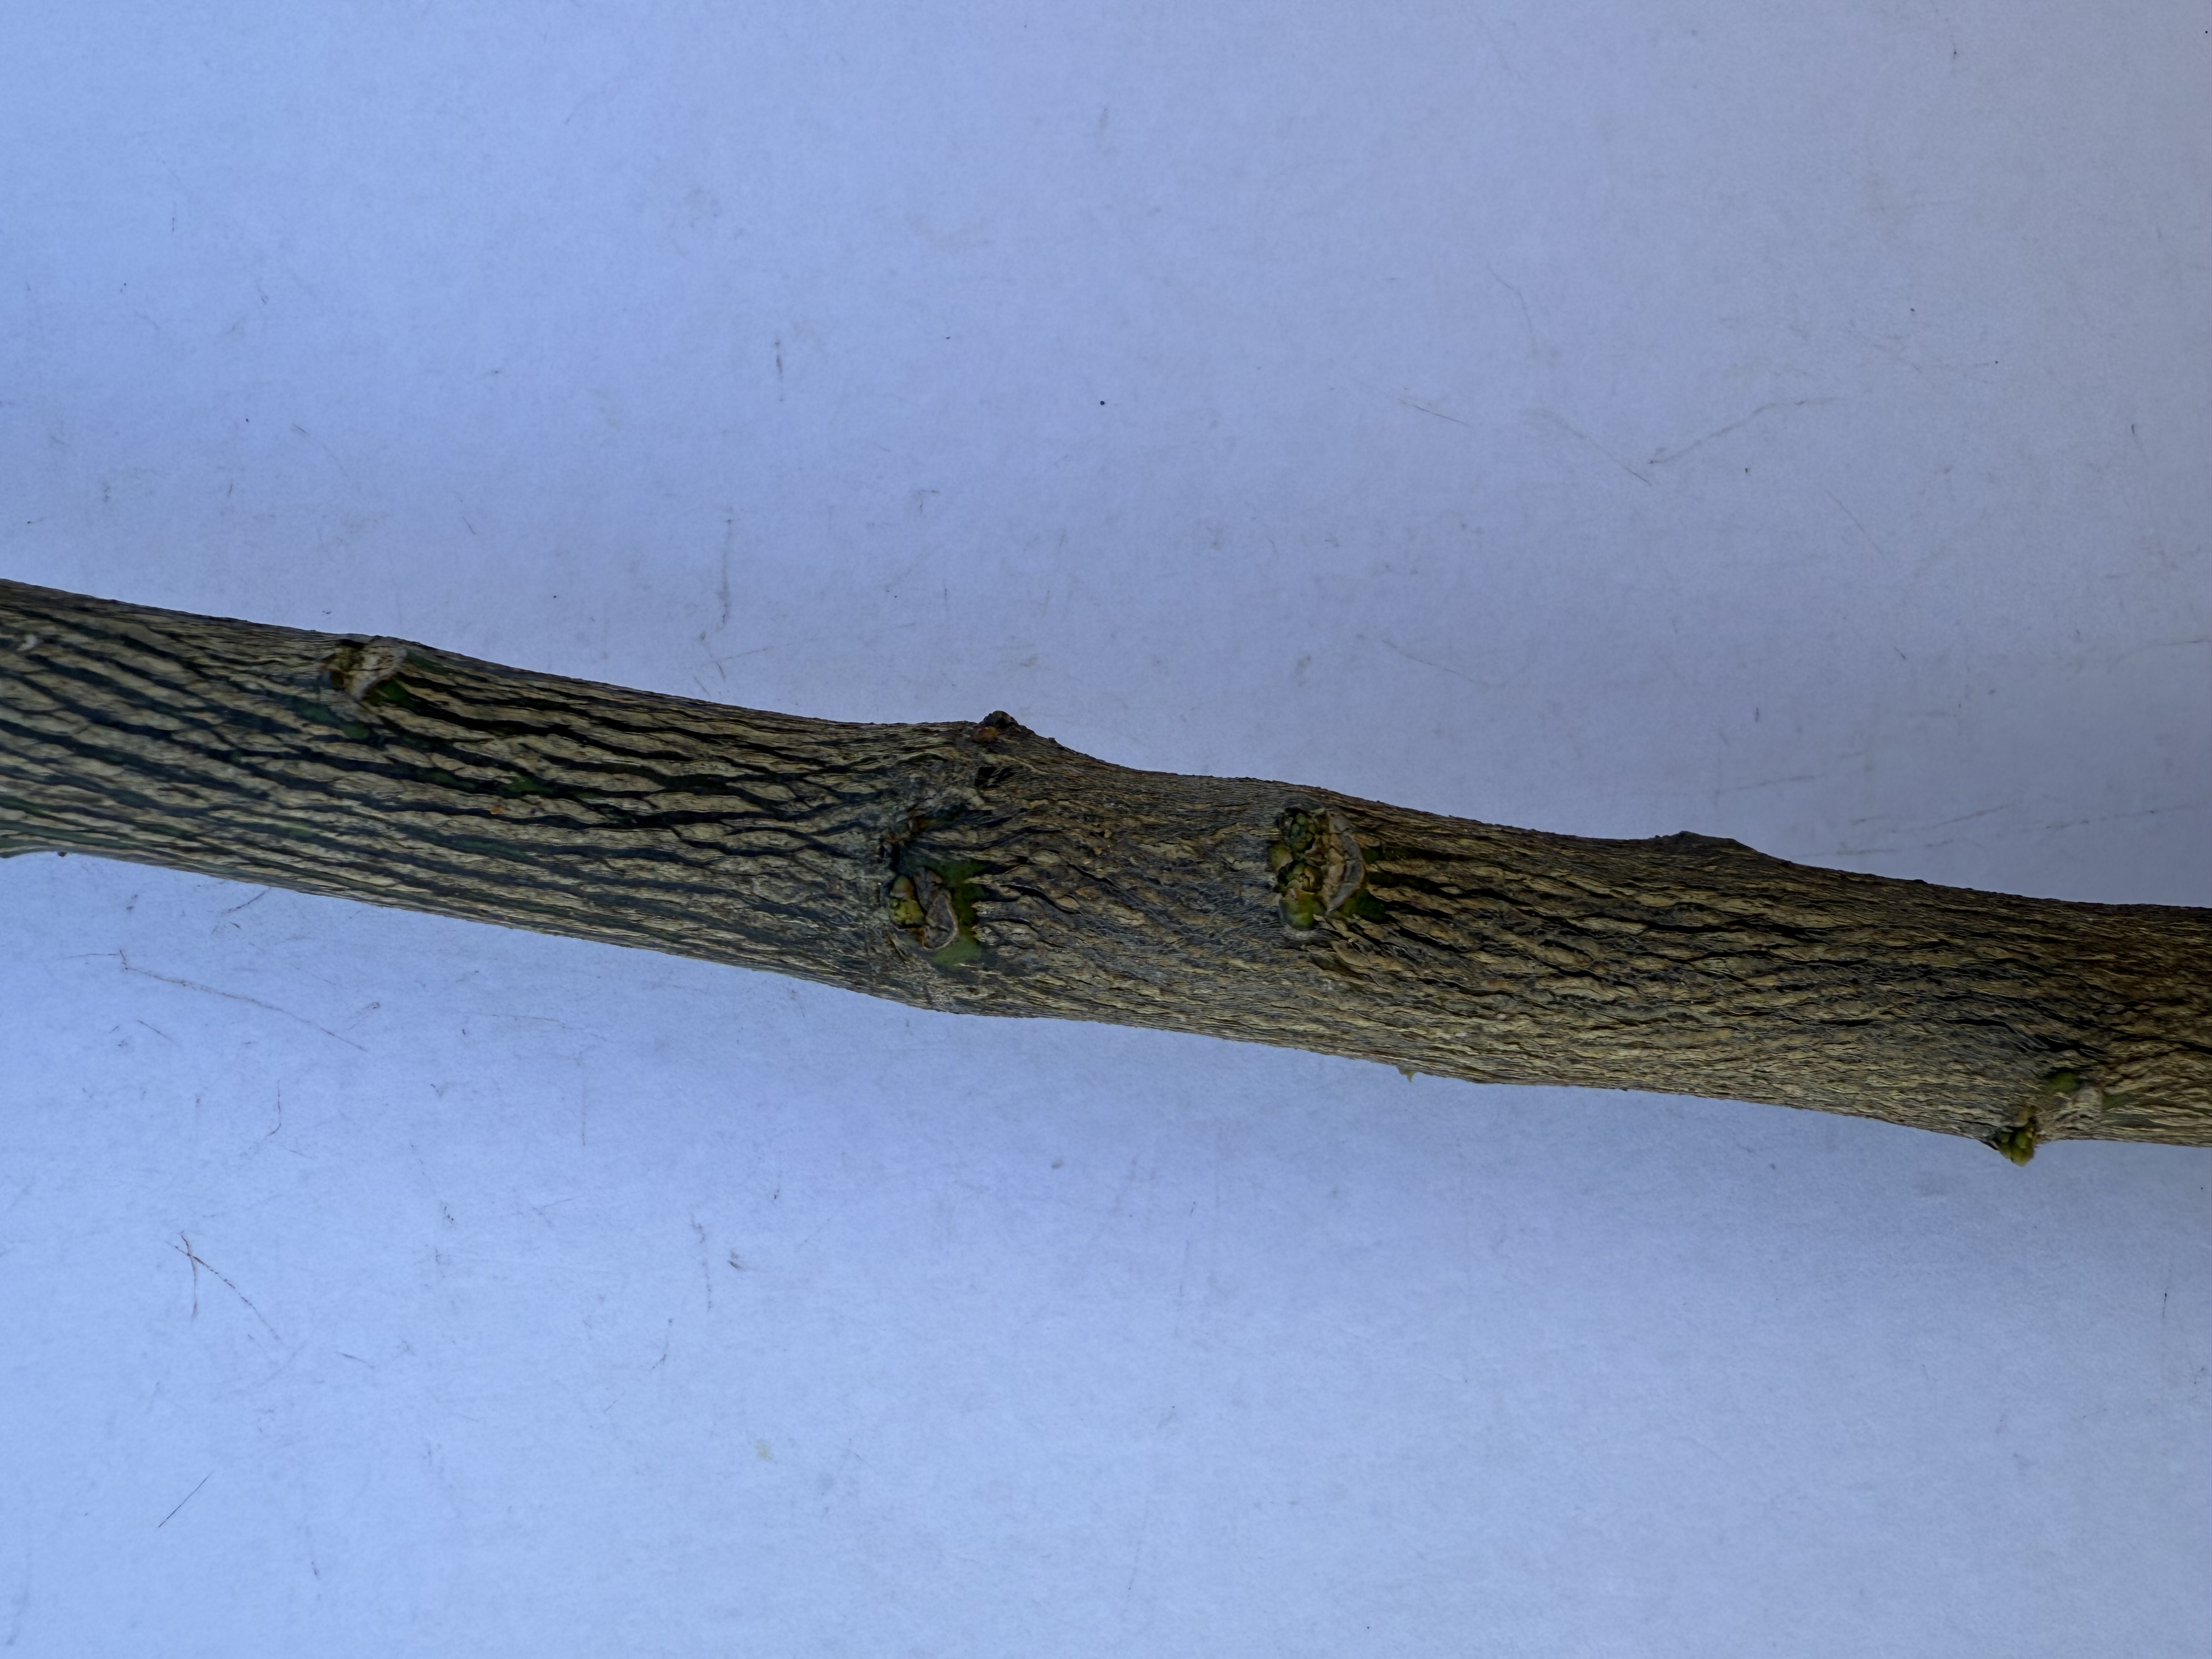
Variety: Lemon